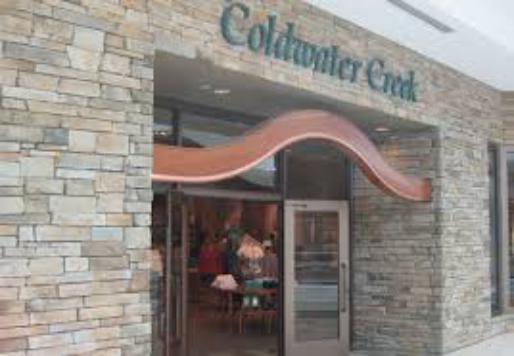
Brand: Coldwater Creek
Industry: Clothes